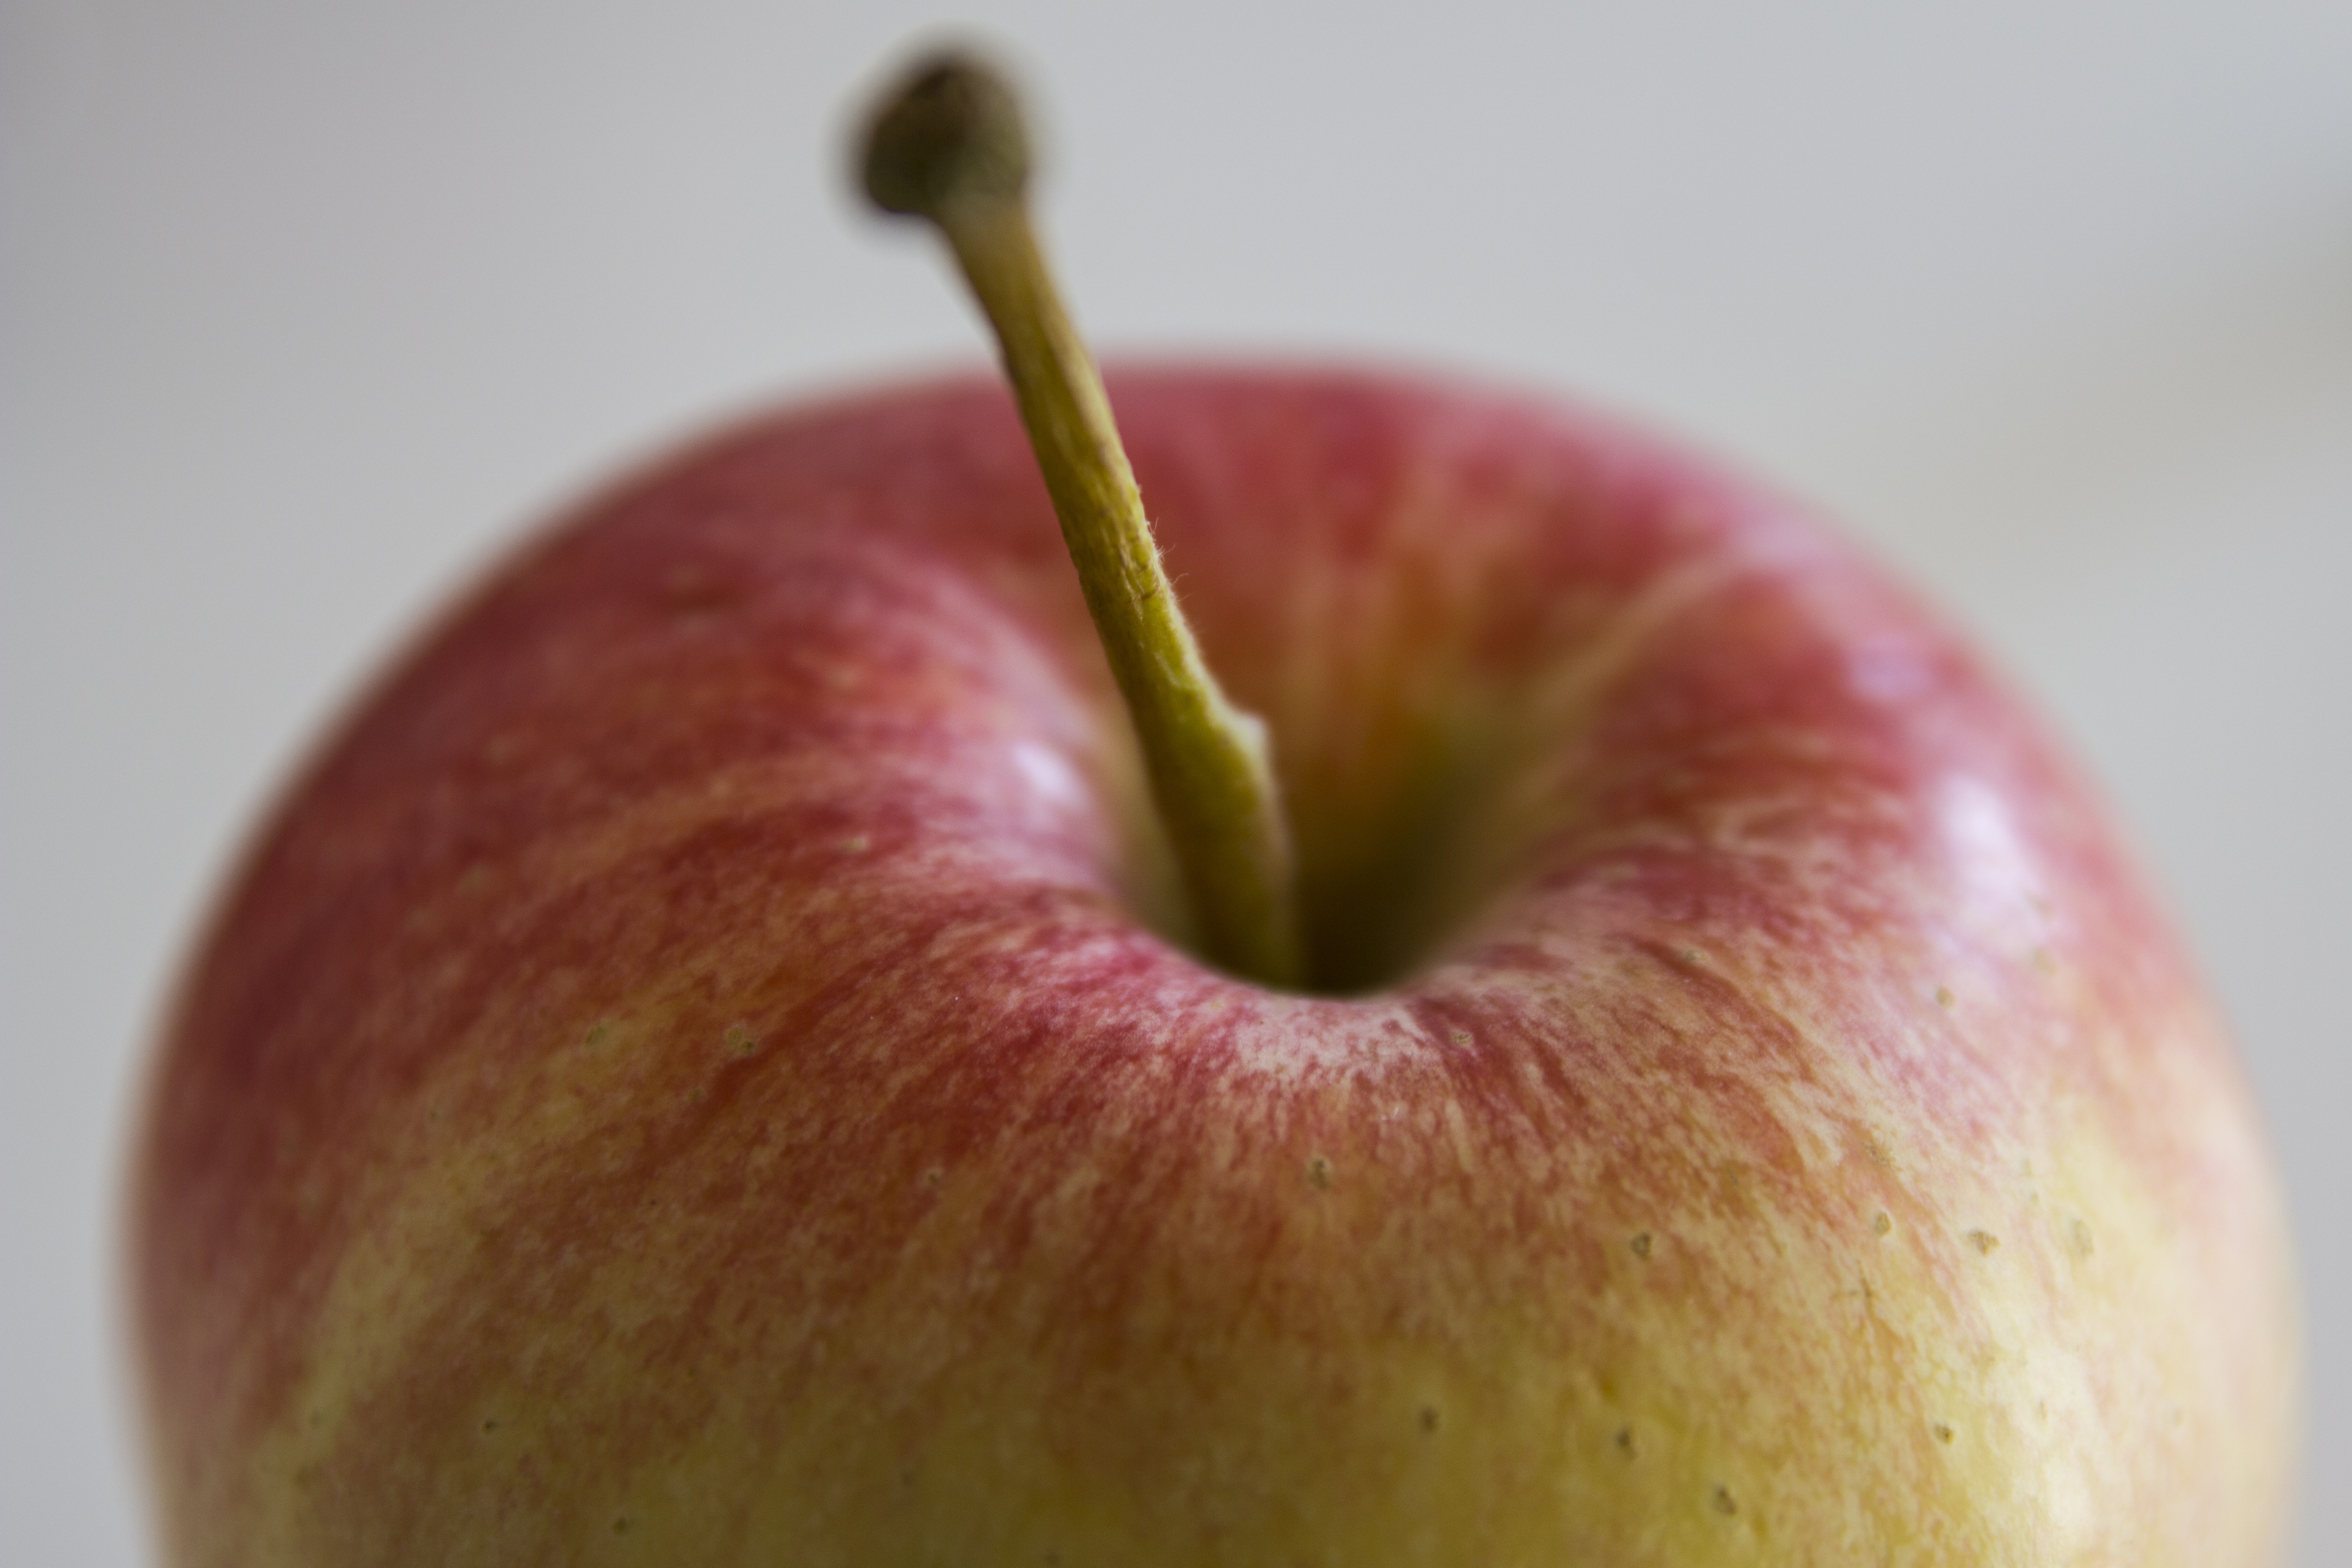
apple, plant, fruit, food, produce, macro, close up, flowering plant, rose family, rossa, land plant, rose order